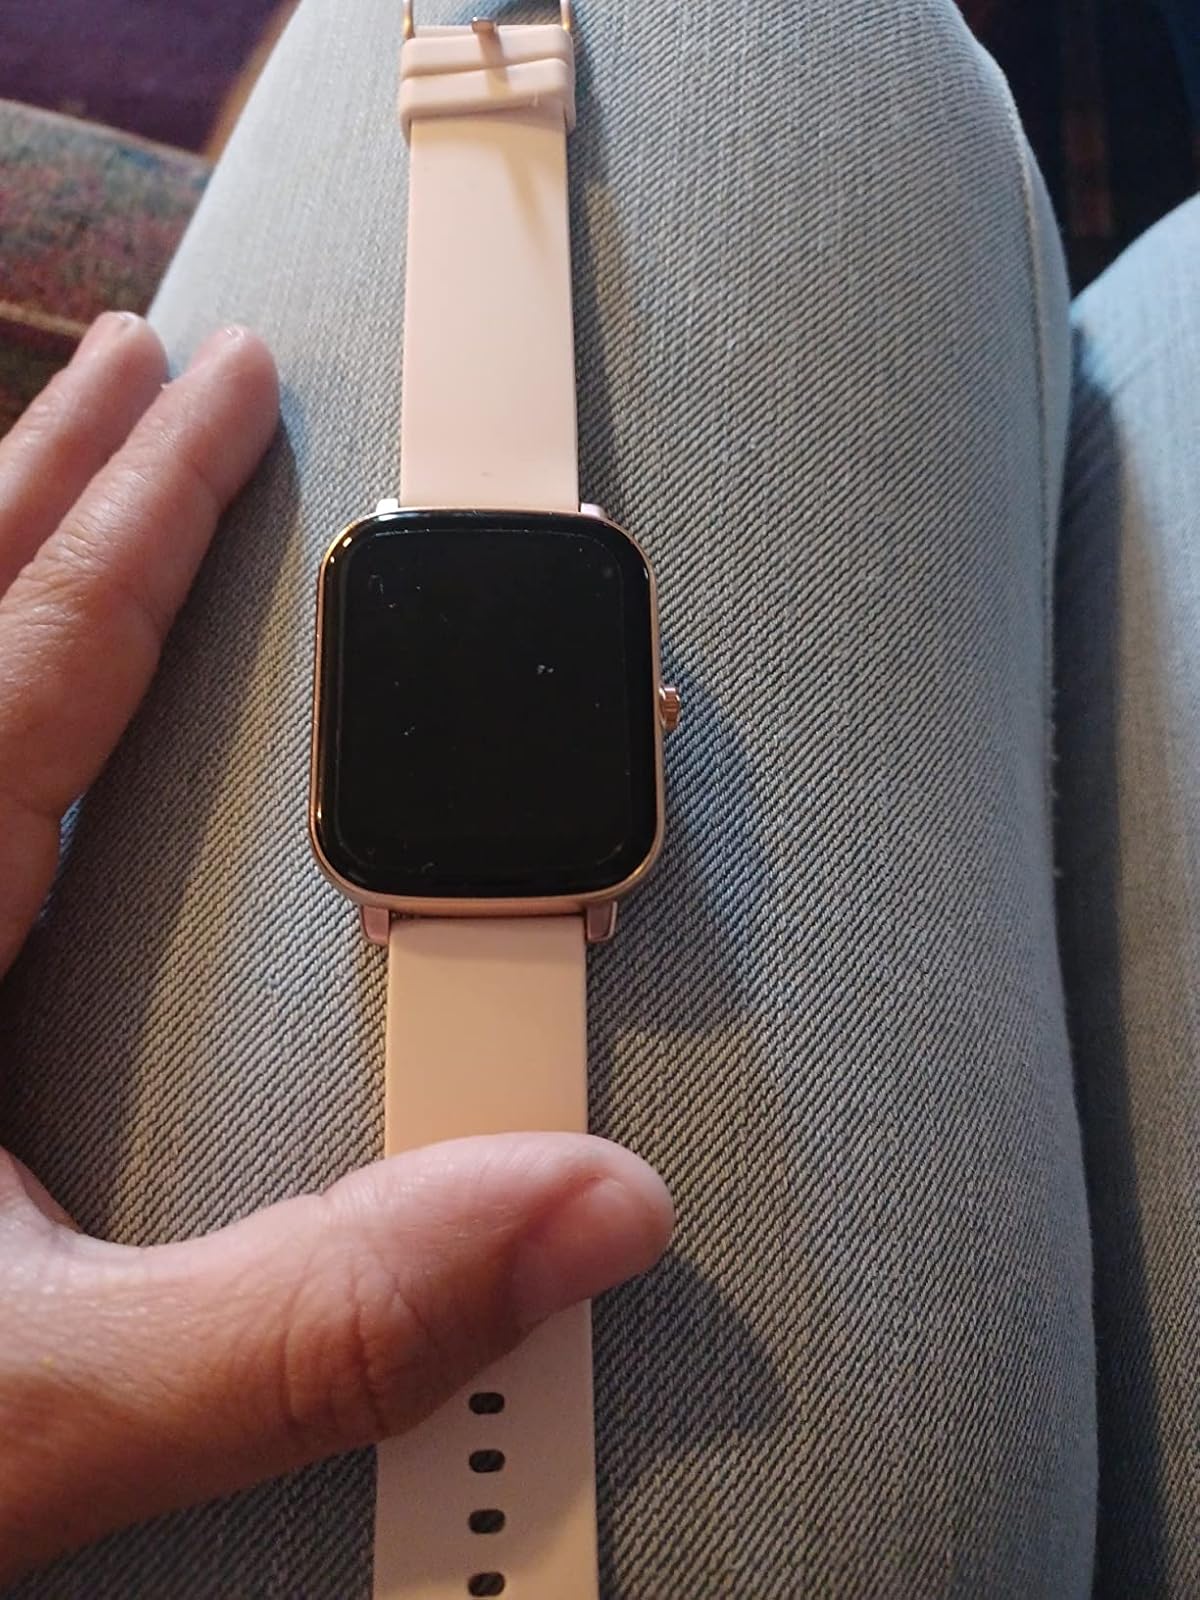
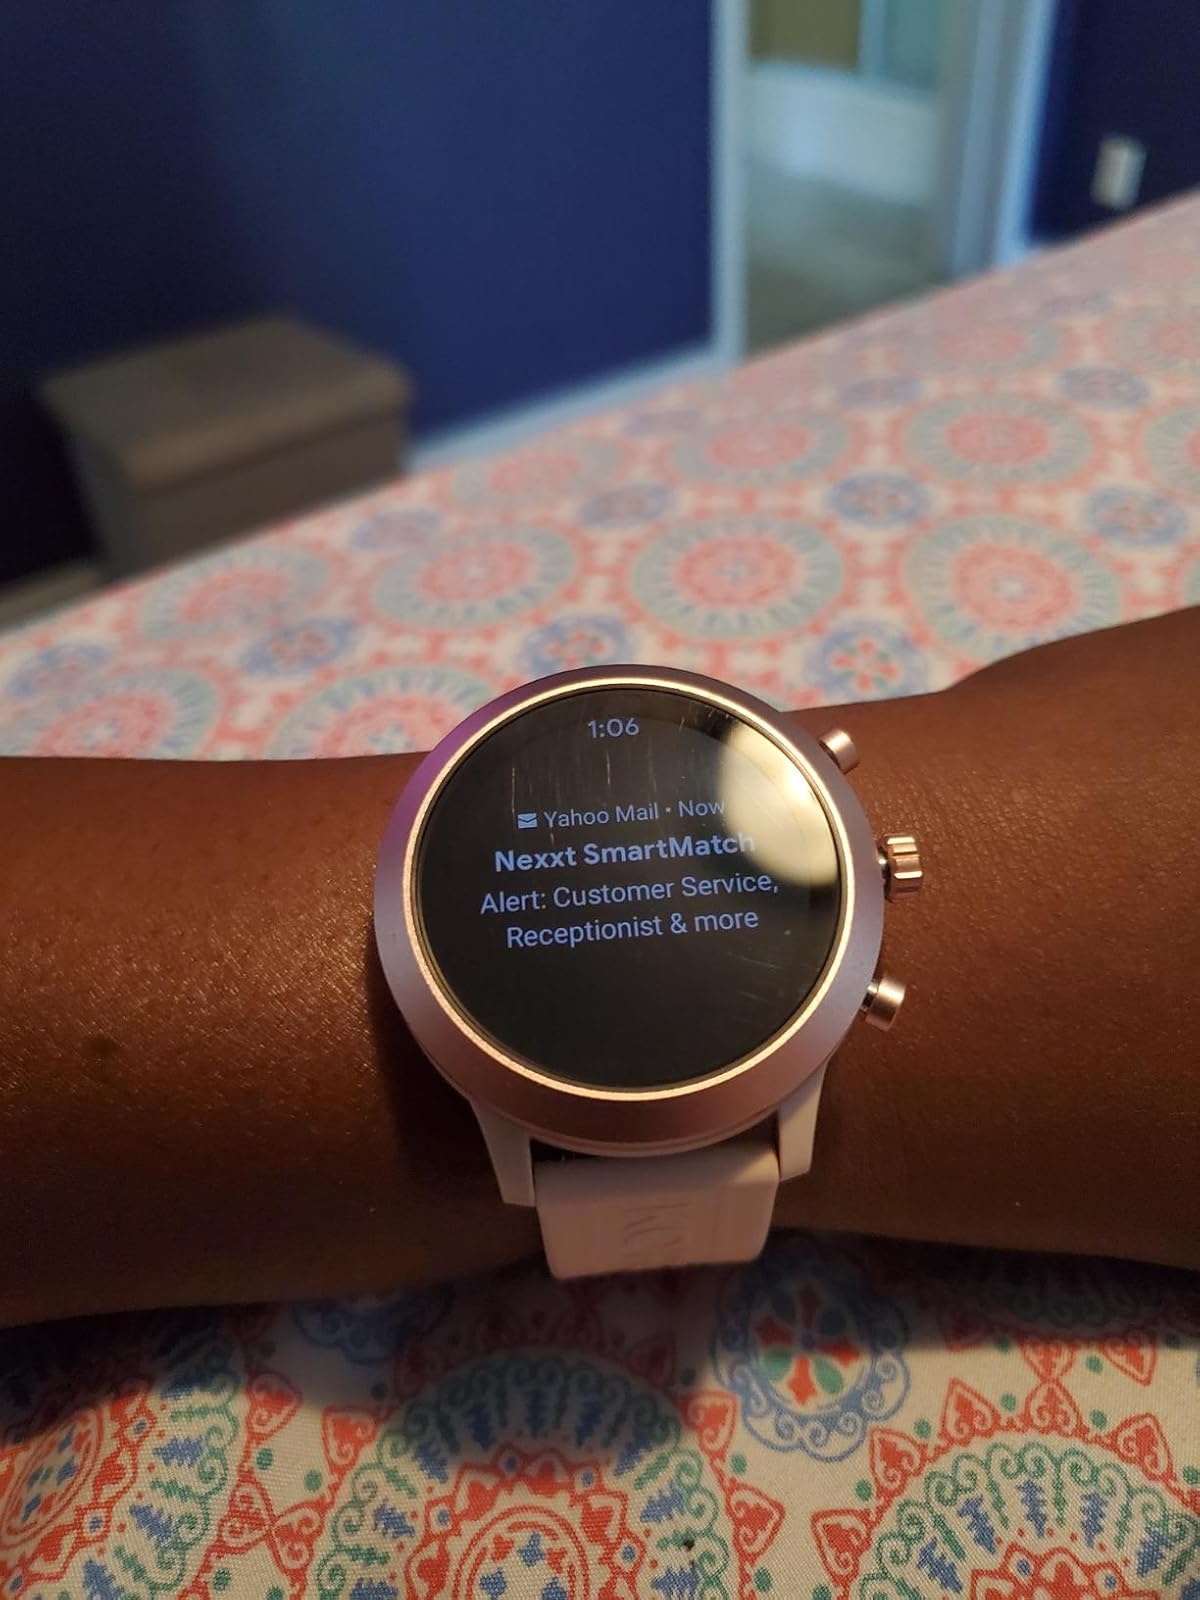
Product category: smartwatch
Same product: no